Stralsund–Rostock railway

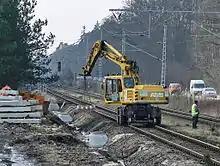
Construction work in Gelbensande station

After Die Wende in 1989, many sidings and stations were closed and later partly dismantled (such as Rostock freight yard). The sidings for the military trains of the National People’s Army were no longer needed and have been completely dismantled, the stations of Schwarzenpfost, Altheide, Langenhanshagen, Starkov and Pantelitz have not been served since 1996. In addition the last local freight train operated in 1996.